Ahmadnagar Sultanate

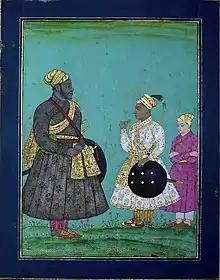
Murtaza Nizam Shah II with Malik Ambar

Despite Ahmadnagar city being incorporated into the Mughal Empire, much of the former kingdom still remained in the possession of influential officials of the Nizam Shahi dynasty. Malik Ambar and other Ahmadnagar officials defied the Mughals and declared Murtaza Nizam Shah II as sultan in 1600 at a new capital in Paranda. Malik Ambar became prime minister and "vekīl-us-saltanat" of Ahmadnagar. Later, the capital was shifted, first to Junnar and Ausa and then to a new city called Khadki (later Aurangabad).